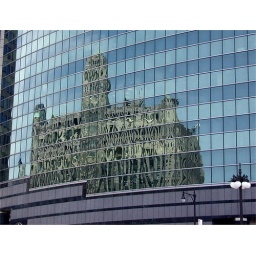
The Wrigley building reflecting in a modern window